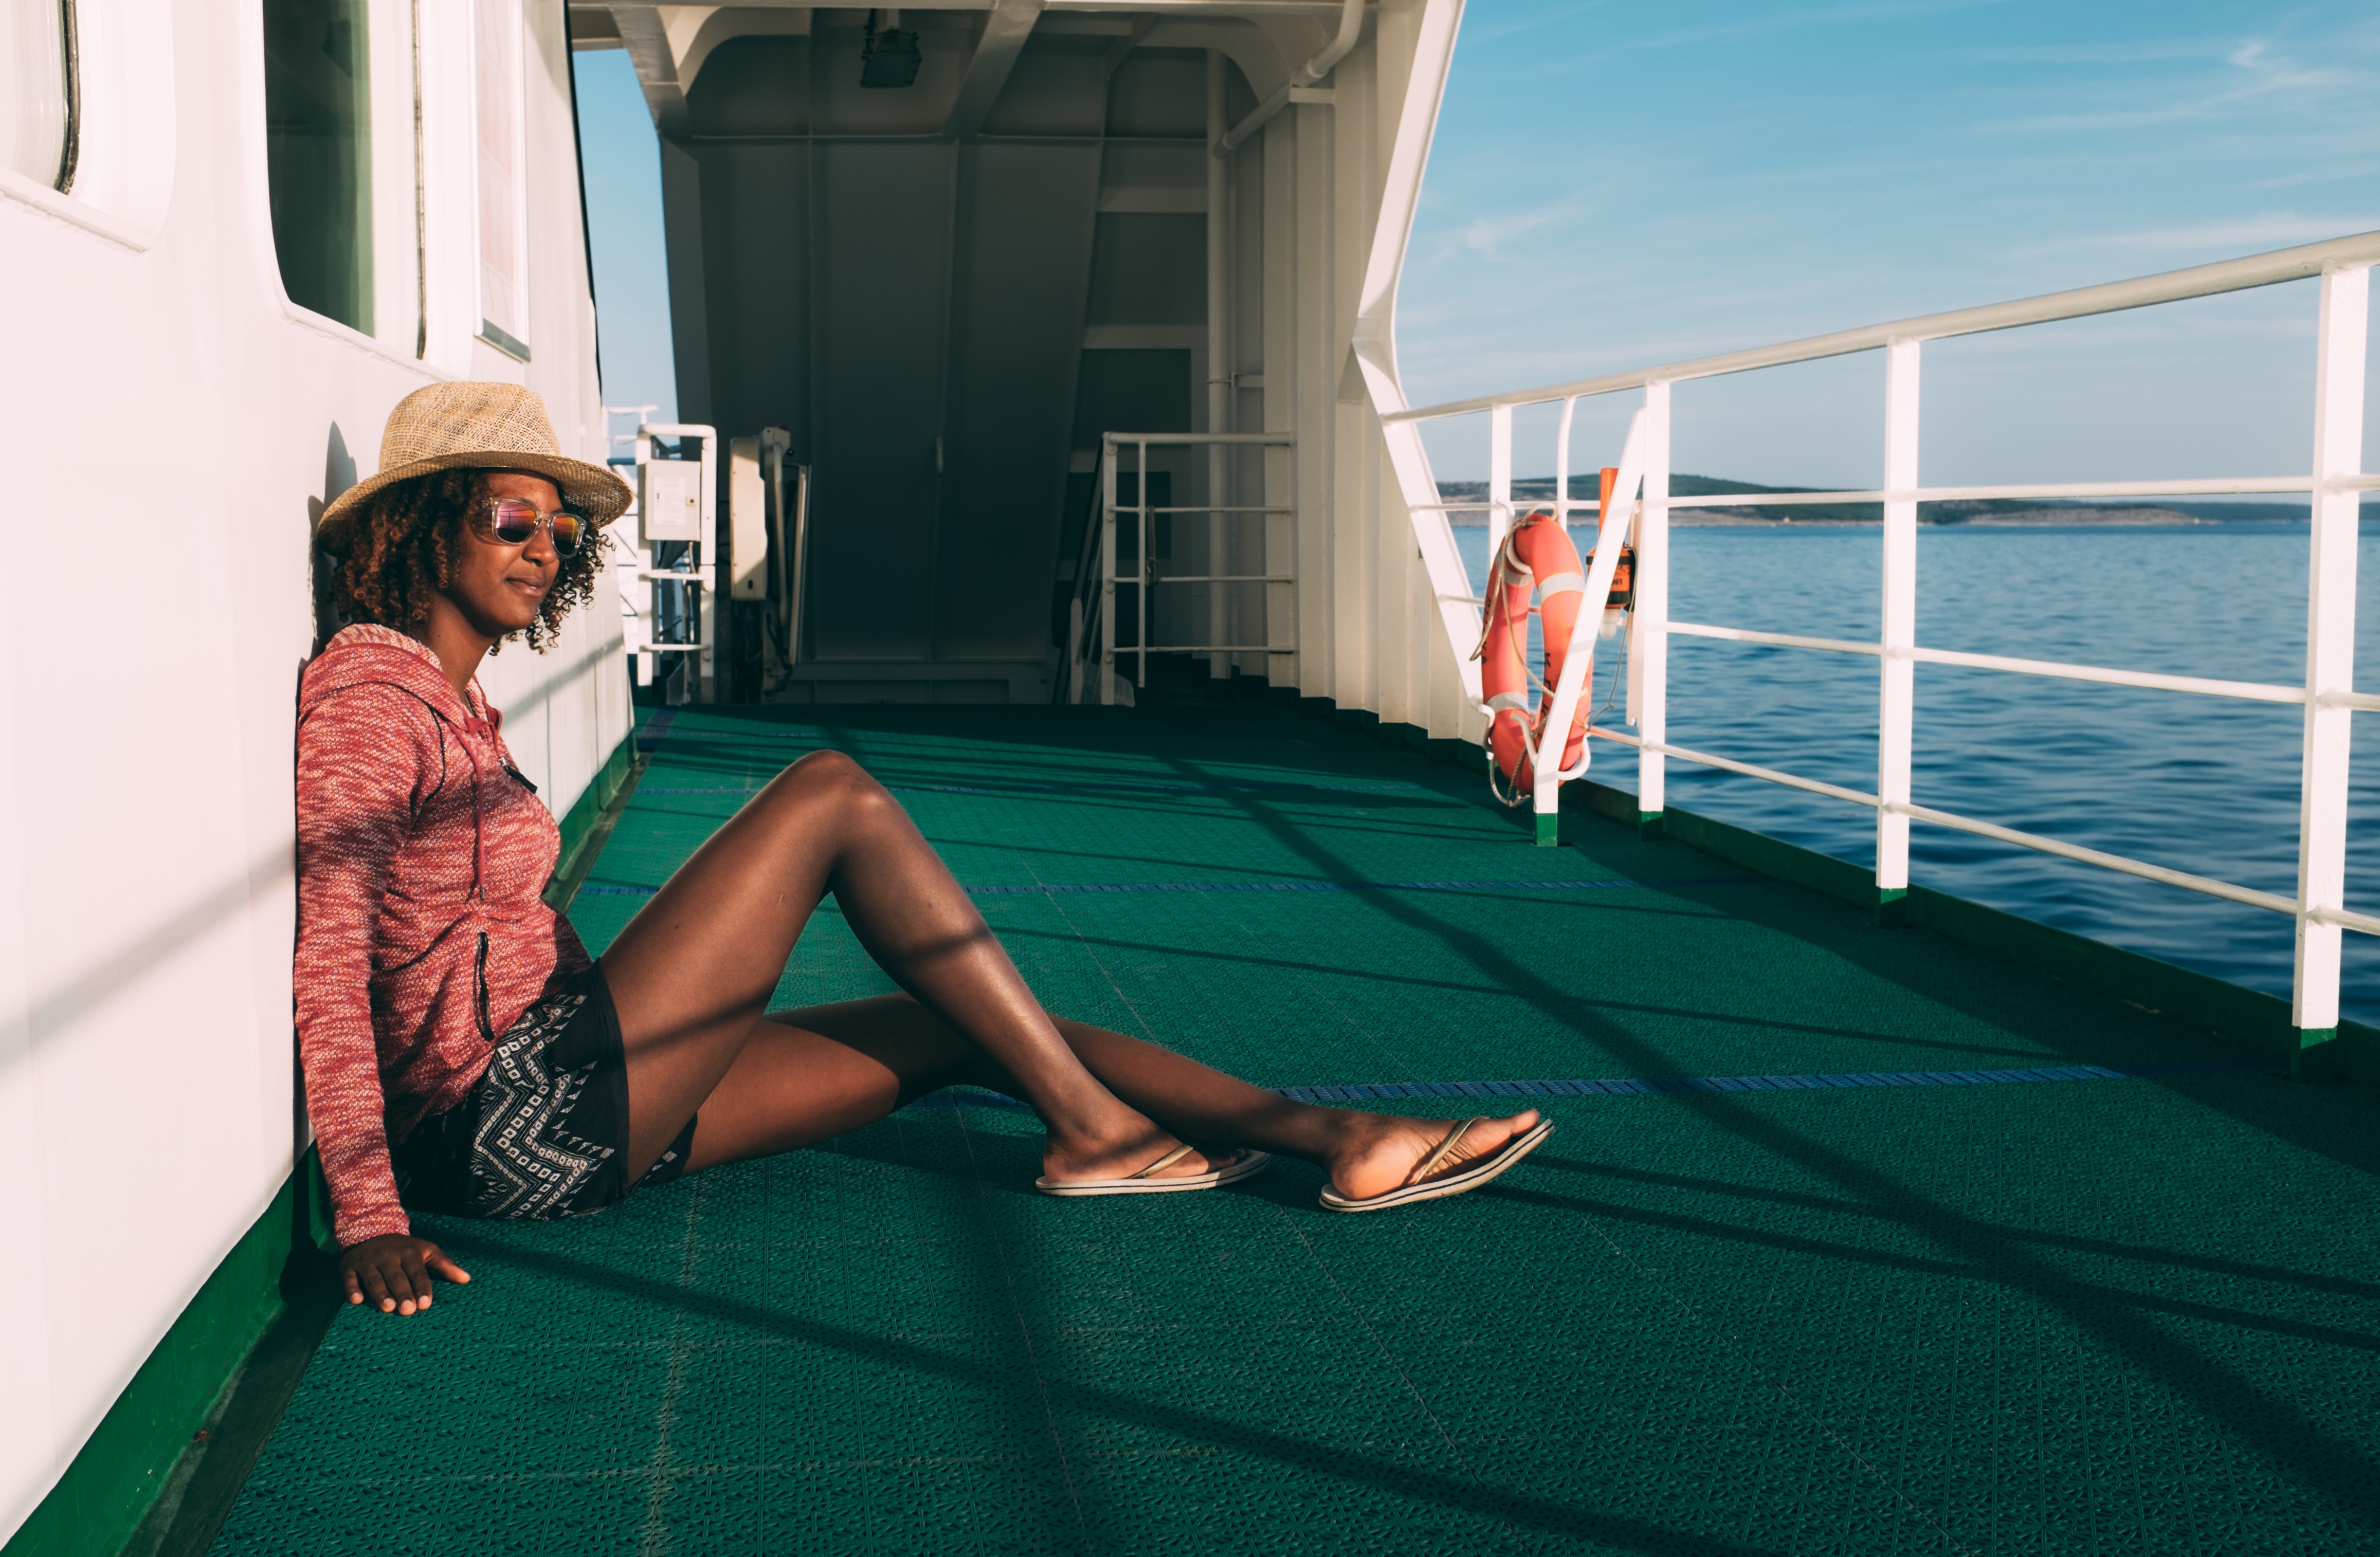
color, leisure, dress